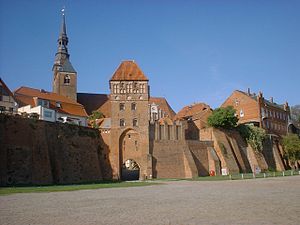
Altmark
Elbtor i Tangermünde i Altmark
Altmark er et område som udgør den nordlige del af den tyske delstat Sachsen-Anhalt. Den er et gammelt brandenburgsk stamland, og var oprindelig som Nordmark et grevskab under hertugdømmet Sachsens beskyttelse.